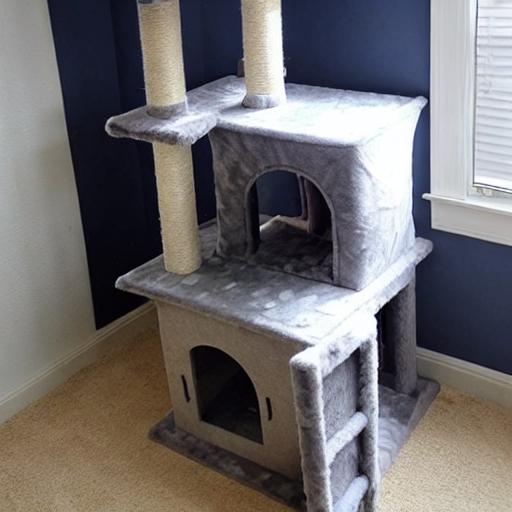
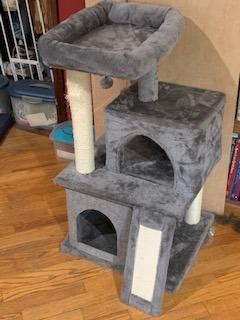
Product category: items_cat tree
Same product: no